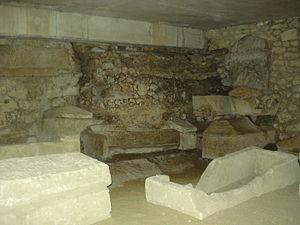
Une nécropole est un groupement de sépultures monumentales ou de tombes séparées des lieux de culte. Espace funéraire généralement antique, il se distingue du champ funéraire préhistorique qui n'abrite pas de monuments, et du cimetière médiéval qui voit l'extension des lieux de culte à leur environnement funéraire sacralisé.